Electric organ

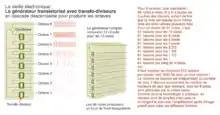
Generalized schematic of frequency divider organs with "transformer-dividers" (in French)

Early electronic organ products released in the 1930s and 1940s were already implemented on frequency divider technology using vacuum tubes or transformer-dividers.